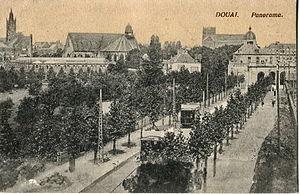
Carte postale ancienne sans mention d'éditeur